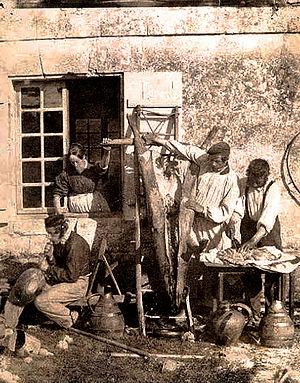
Scène paysanne
Sus domesticus est une espèce de mammifères domestiques omnivores de la famille des Porcins, ou Suidés. Appelé porc ou cochon ou encore cochon domestique, il est resté proche du sanglier avec lequel il peut se croiser.
Le baron Louis Adolphe Humbert de Molard est un pionnier français de la photographie.